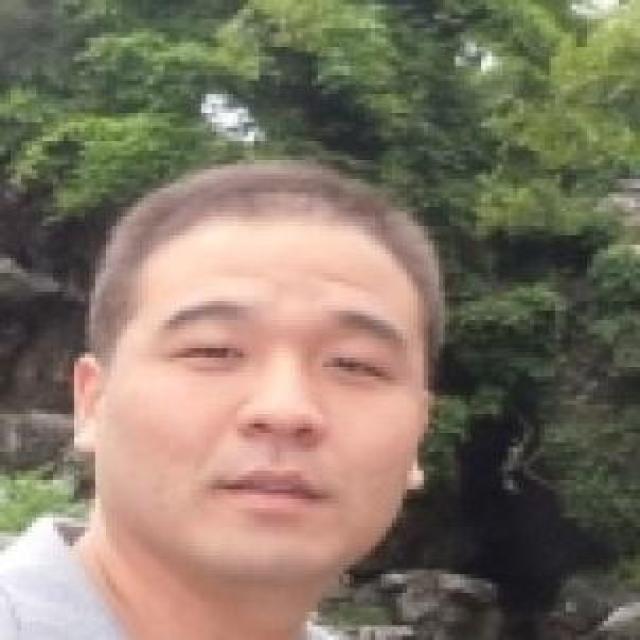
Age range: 21-44